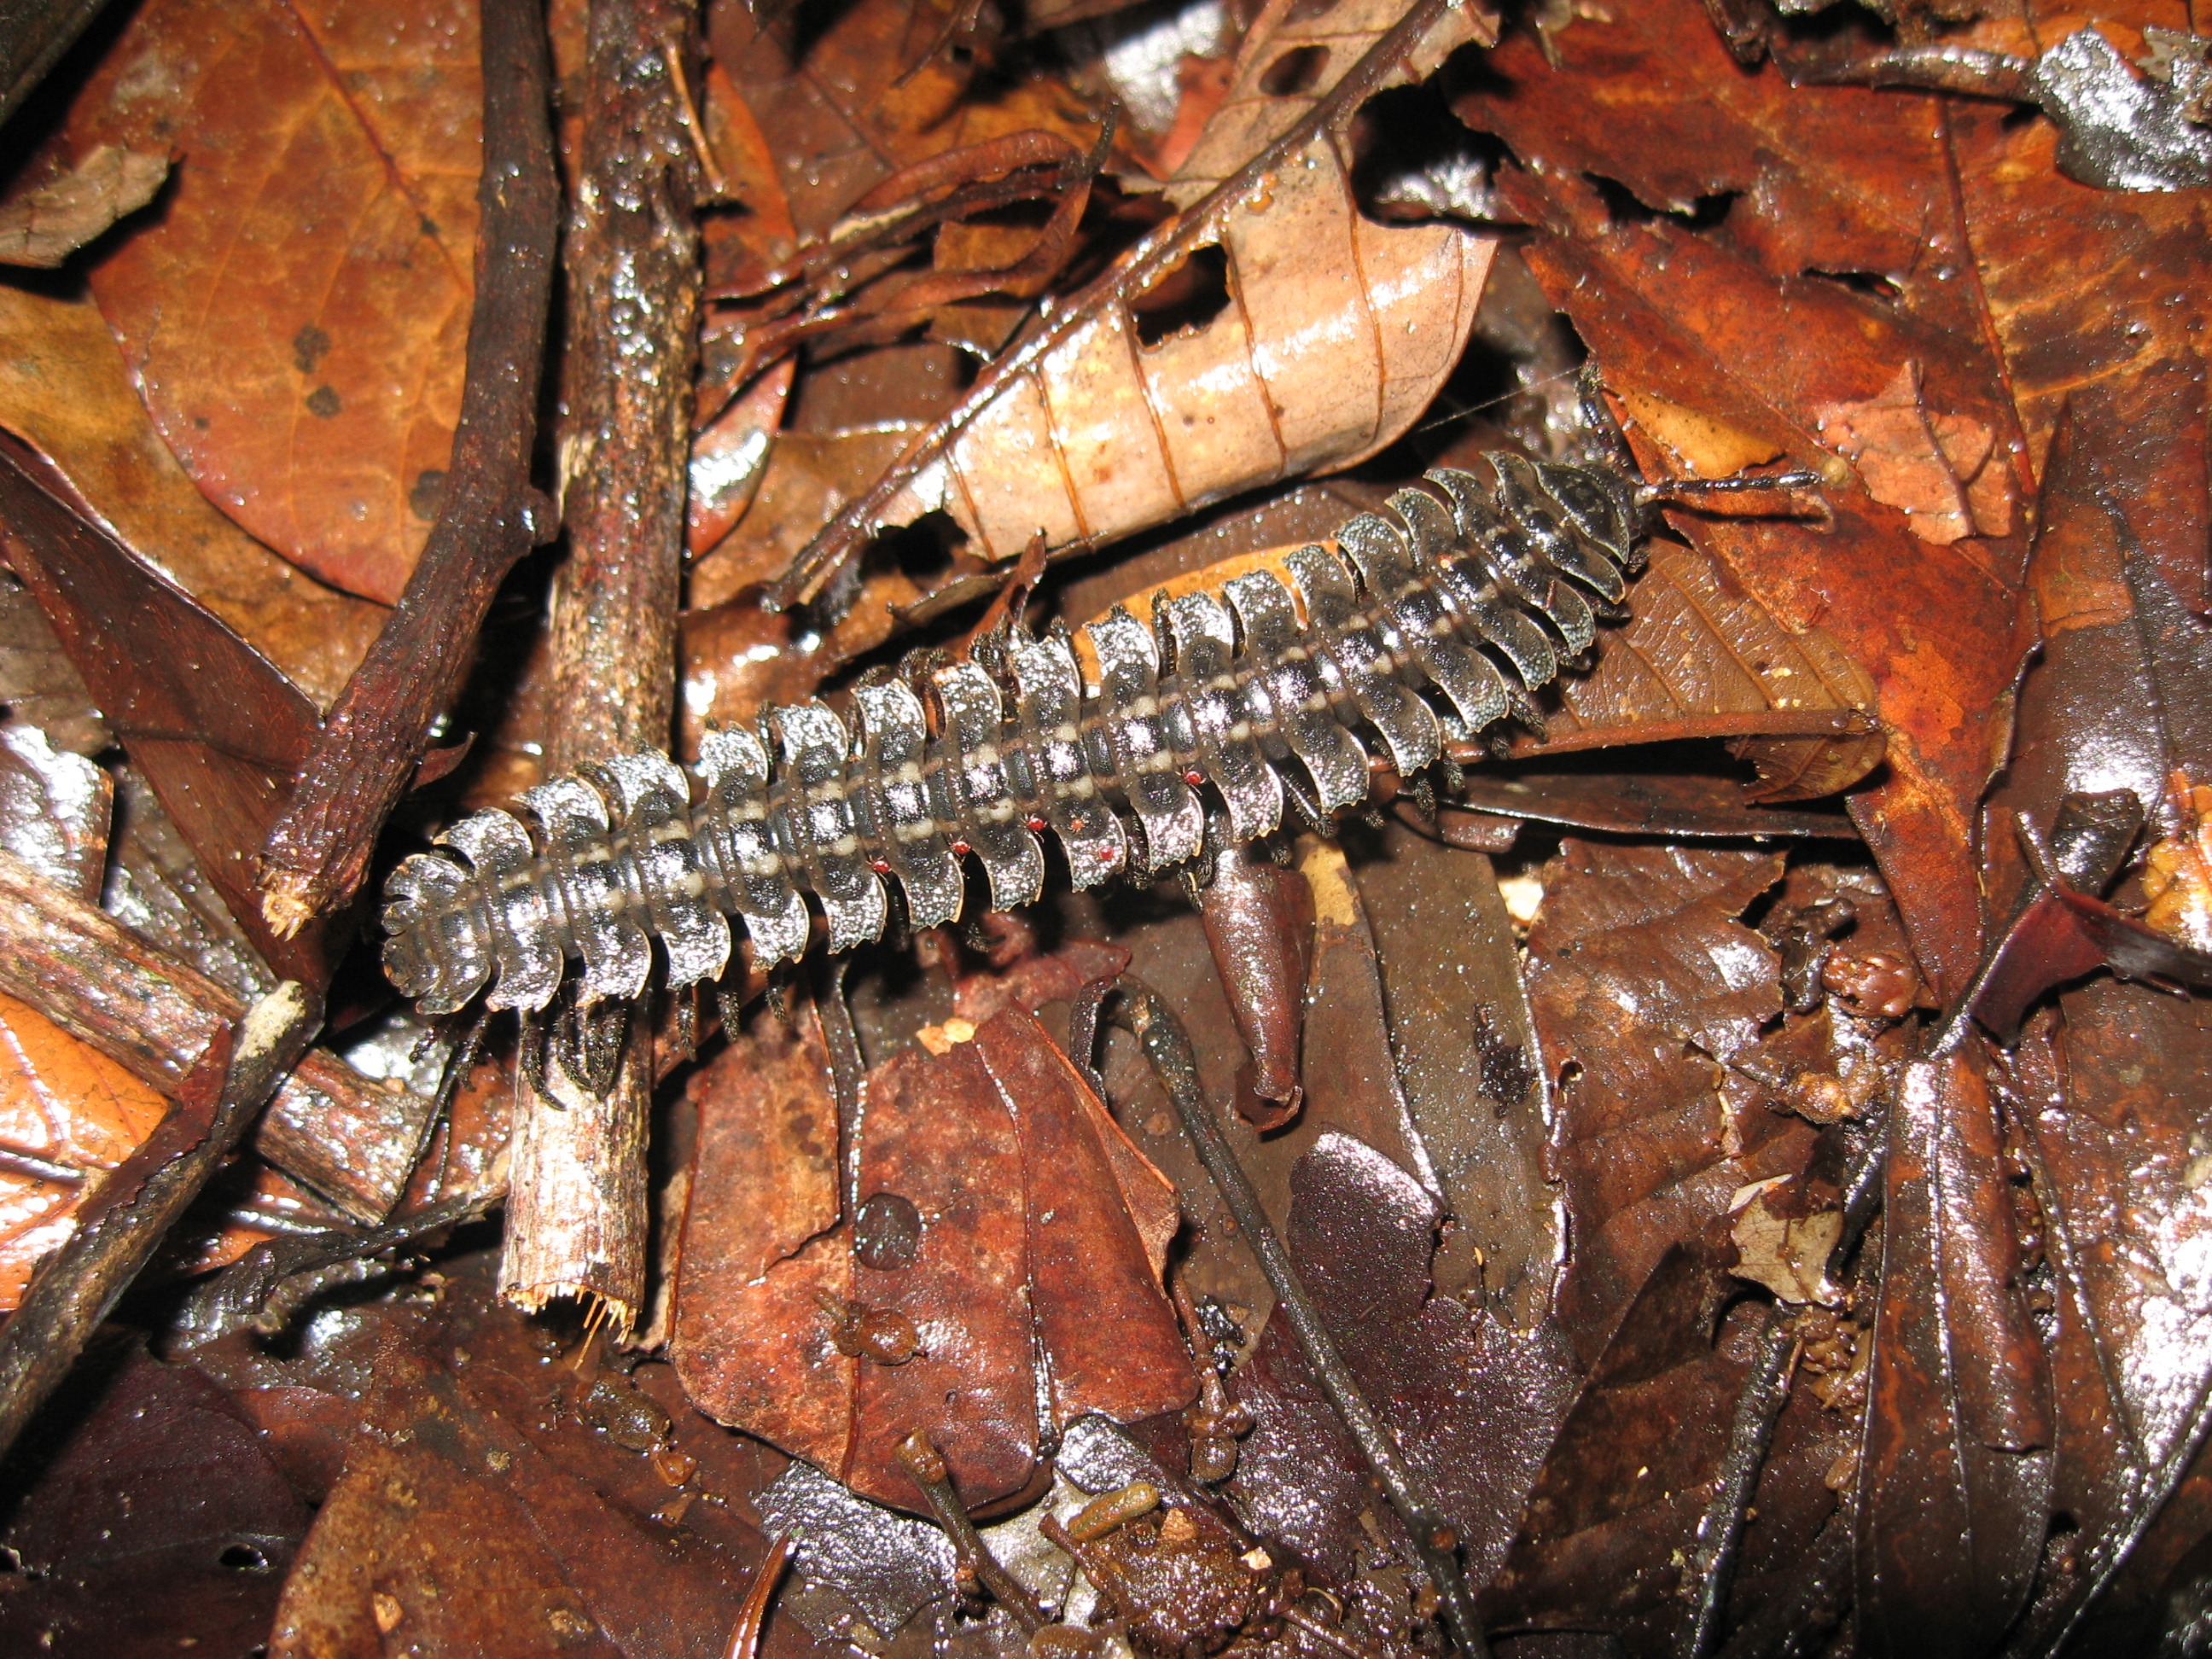
feet, animal, insect, fauna, invertebrate, worm, macro photography, centipedes, millipedes, myriapoda